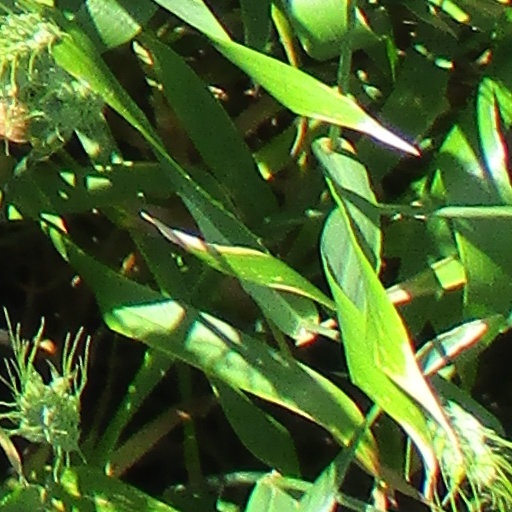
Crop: wheat